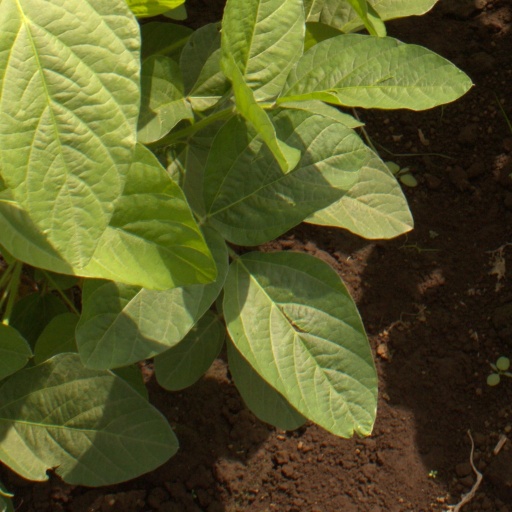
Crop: soybean